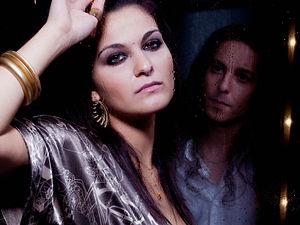
Mesalla est un groupe de rock alternatif espagnol, originaire de San Fernando, Cadix. Il compte trois albums studio.